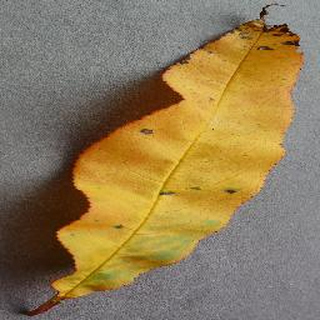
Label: peach_bacterial_spot